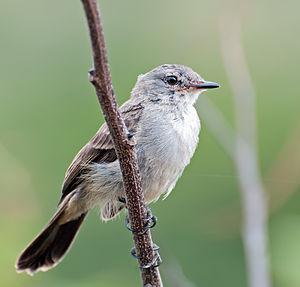
Le Tyranneau noirâtre est une espèce de passereaux de la famille des Tyrannidae.